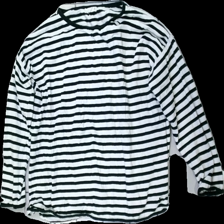
View: front
Type: Top
Category: Ladies
Brand: Lager 157
Colors: Black, White
Material: 100% Cotton
Pattern: Striped
Cut: Regular
Size: XL
Season: All
Price range: 50-100
Recommended usage: Reuse
Description: Knitted striped top